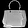
Label: Bag